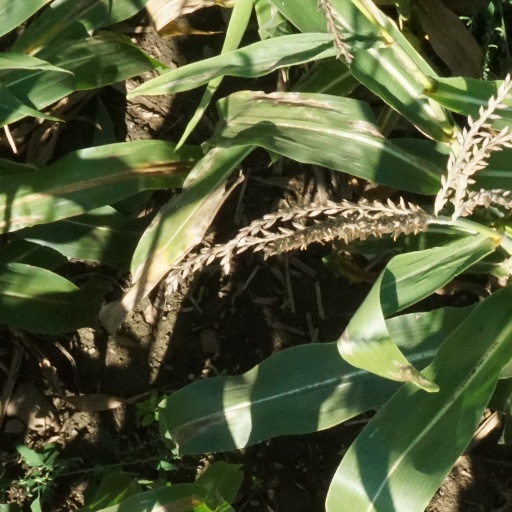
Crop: maize; corn